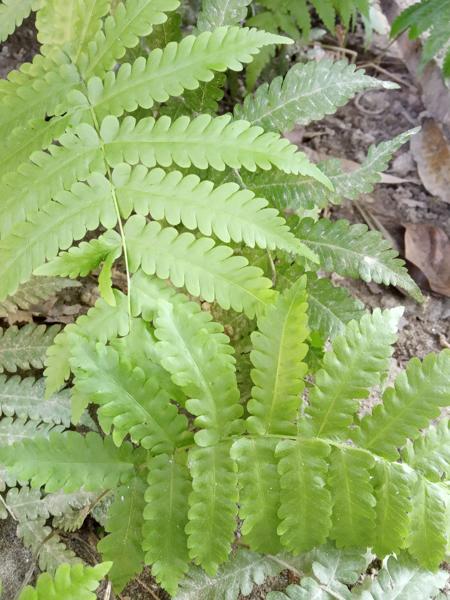
Weed species: Pteris vittata